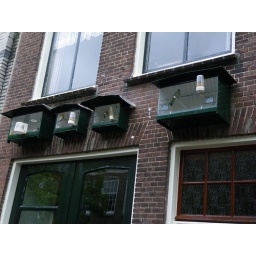
wandering along a side street beside a canal I came across these bird cages mounted on a wall above a door